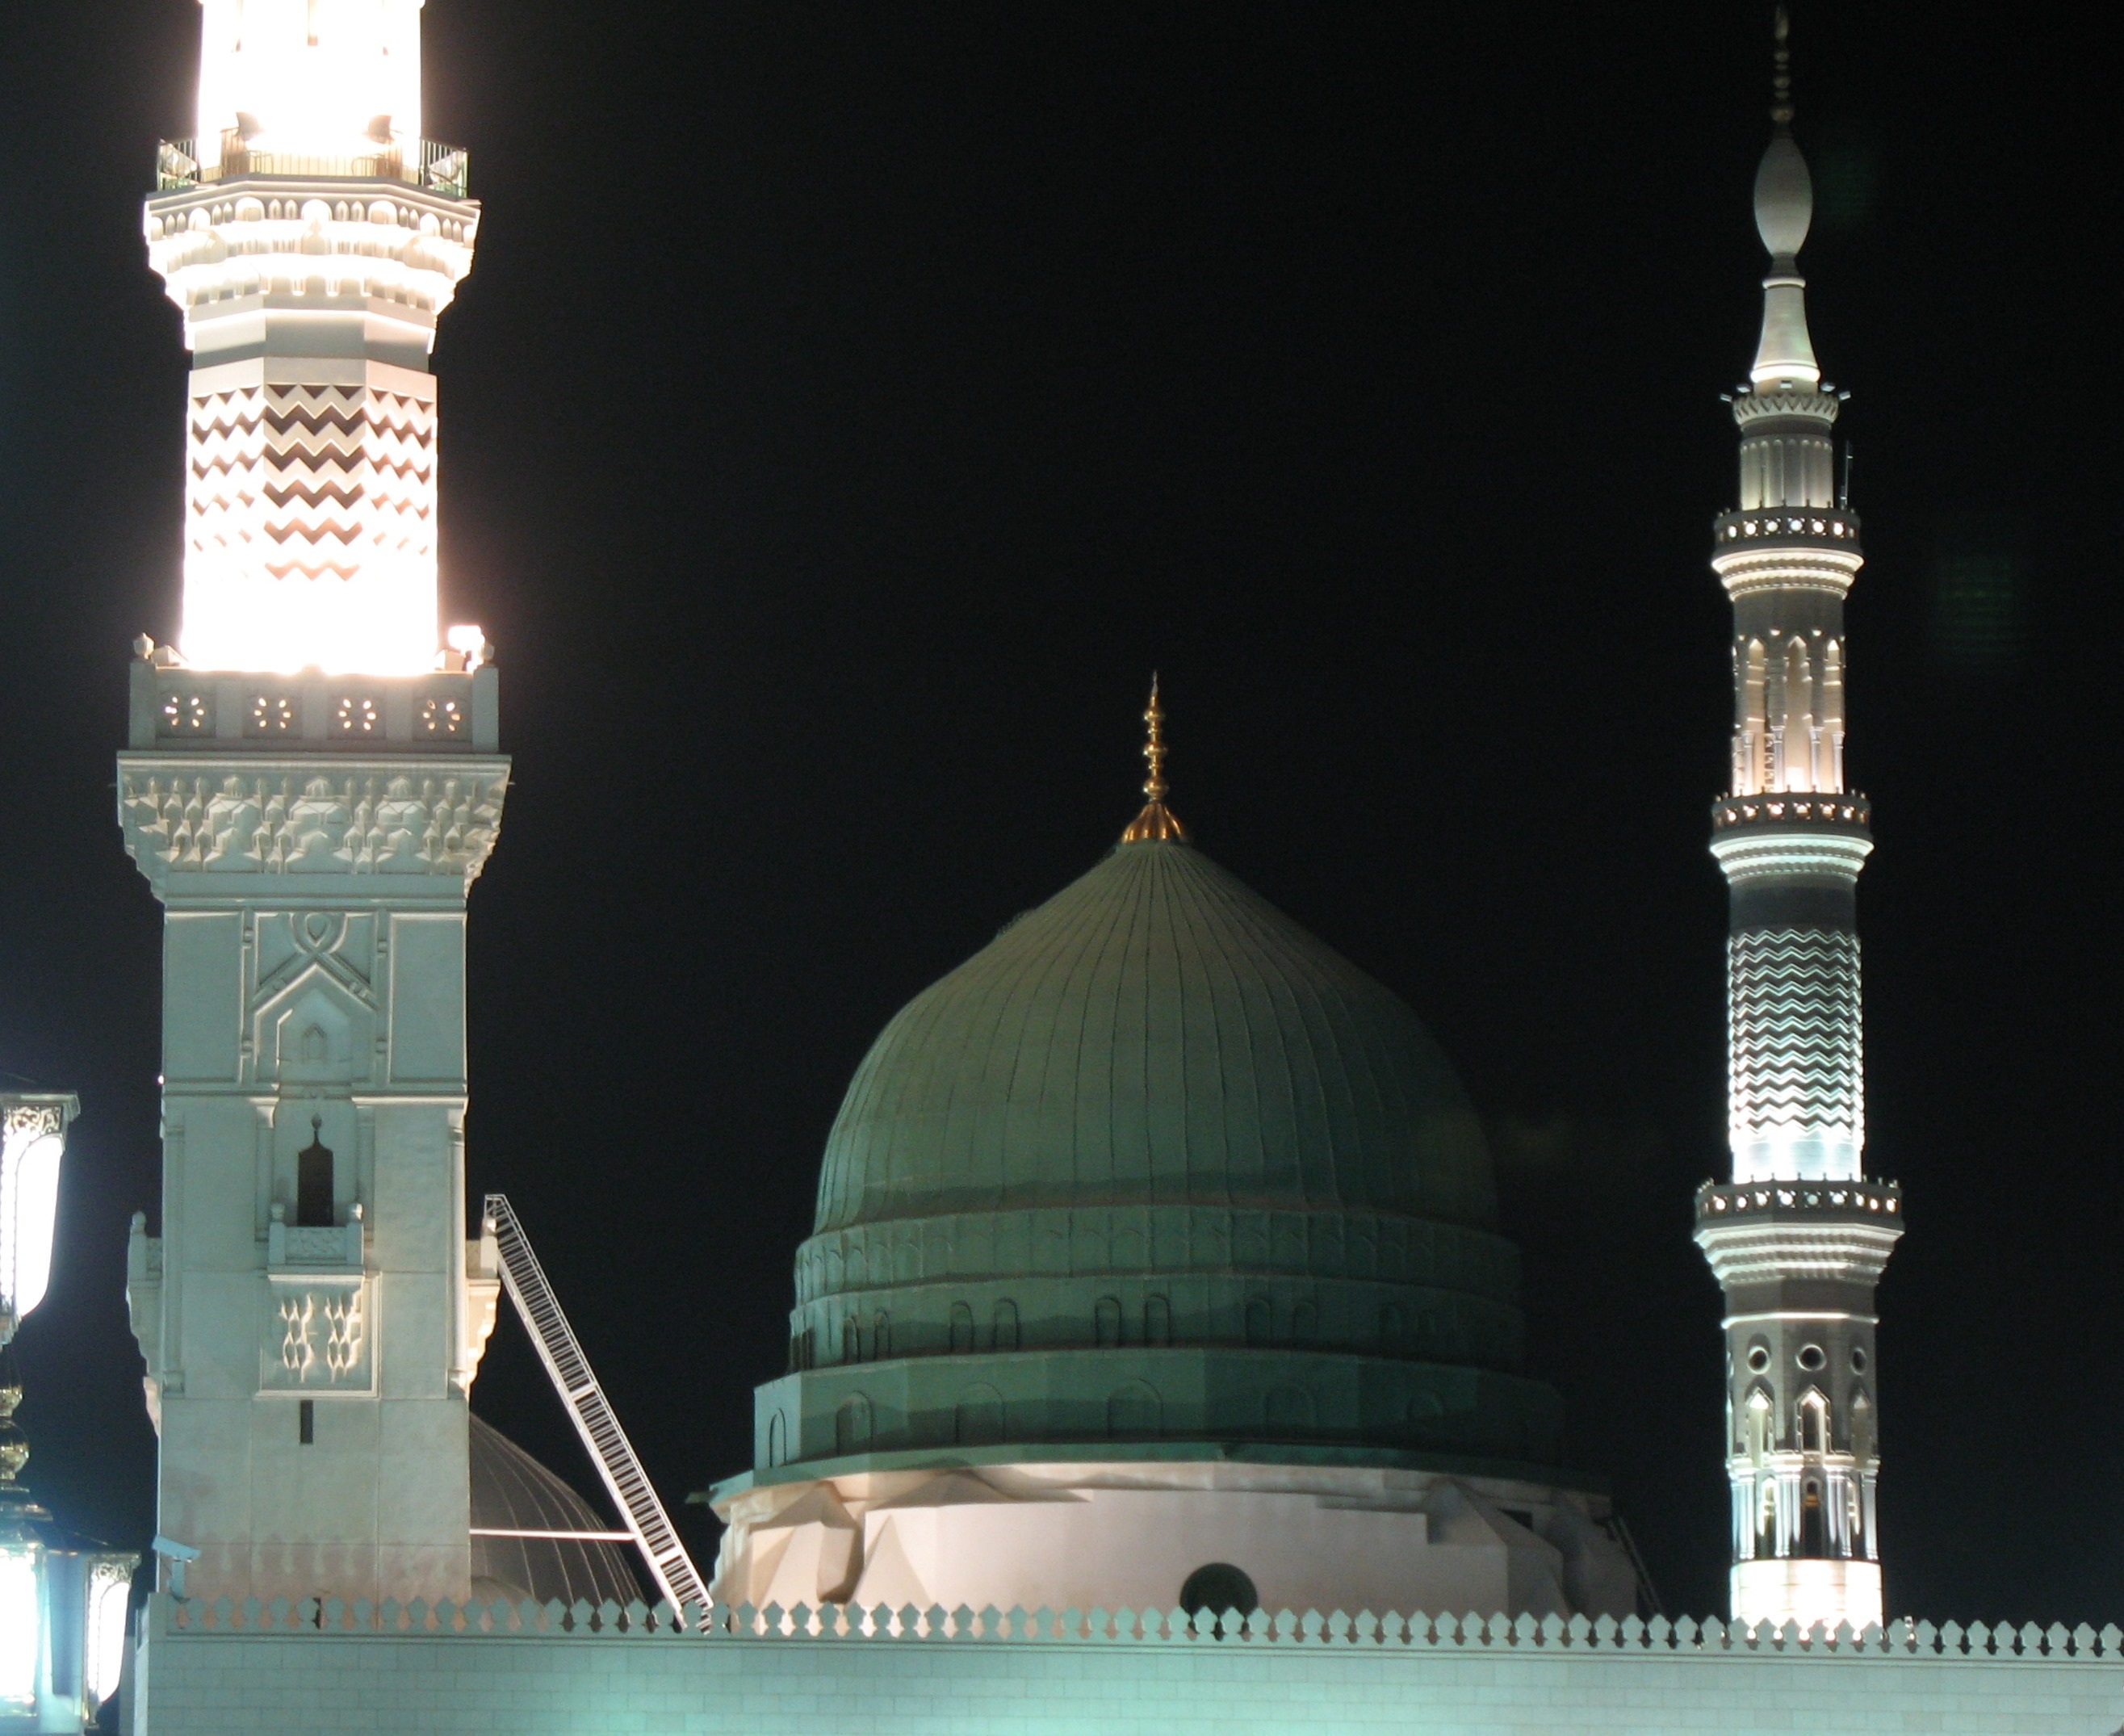
architecture, night, building, skyscraper, green, tower, religion, landmark, cathedral, place of worship, temple, spire, symmetry, mosque, islam, worship, holy, dome, masjid, pilgrimage, god, minaret, medina, muslim, muhammad, cupola, islamic, prophet, moslem, allah, hajj, umra, minarete